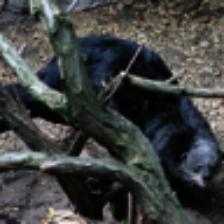
Label: NonHuman